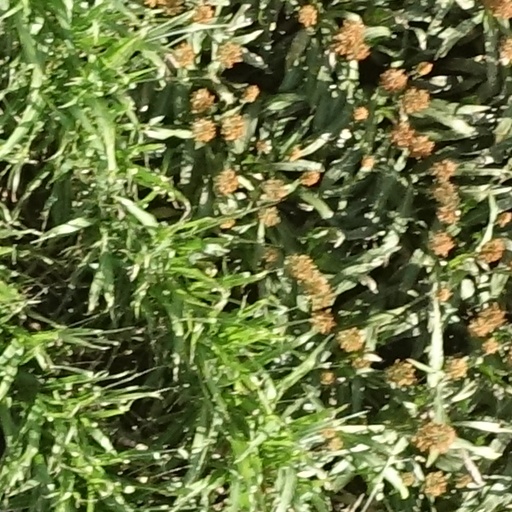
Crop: sorghum